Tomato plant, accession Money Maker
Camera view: tilt-top (135 deg); turntable rotation: 300 degrees
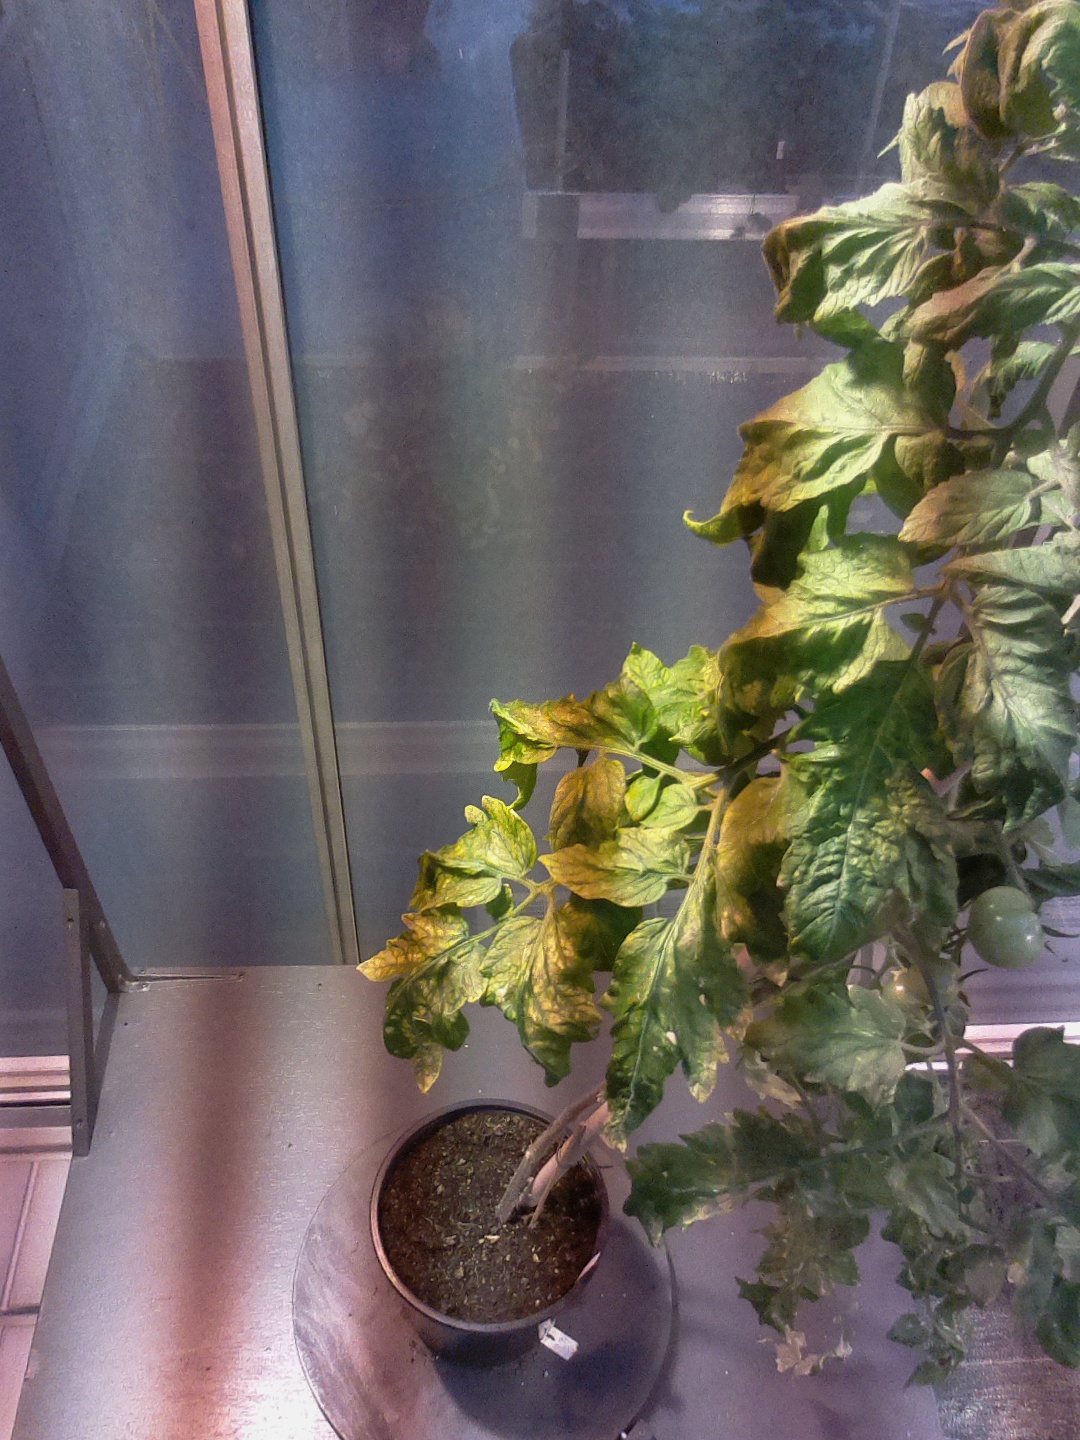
BBCH growth stage 77: 70%-80% of final fruit size